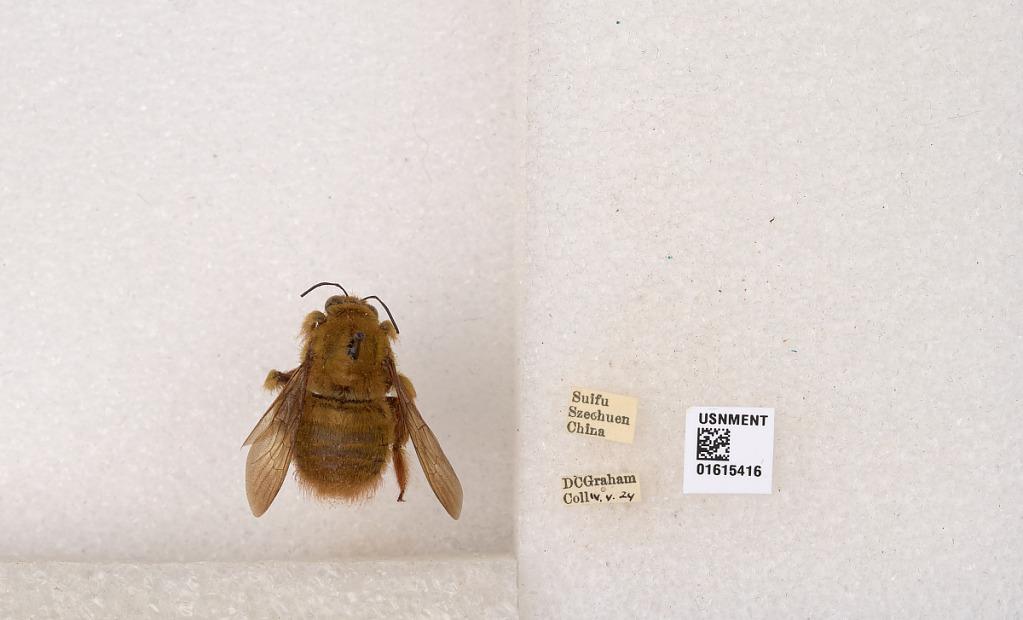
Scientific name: Xylocopa (Koptortosoma) sinensis Smith
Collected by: D. Graham
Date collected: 1924-4-5
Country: China
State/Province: Sichuan
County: Ybin Shi
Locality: Suifu